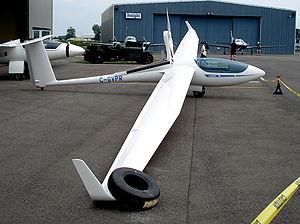
Le ASH 26 est un planeur de classe FAI 18 mètres construit en matériaux composites par Alexander Schleicher GmbH & Co. Le H désigne Martin Heide, l'ingénieur responsable du programme.